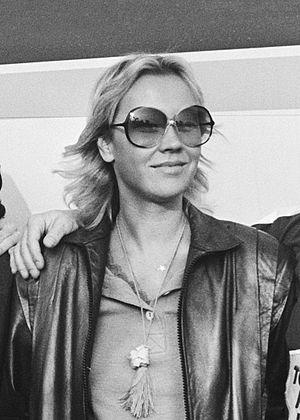
Agneta Åse Fältskog, dite Agnetha Fältskog, née le 5 avril 1950 à Jönköping, est une chanteuse, auteure-compositrice-interprète, pianiste et productrice suédoise, notamment connue pour avoir été membre du groupe pop suédois ABBA.